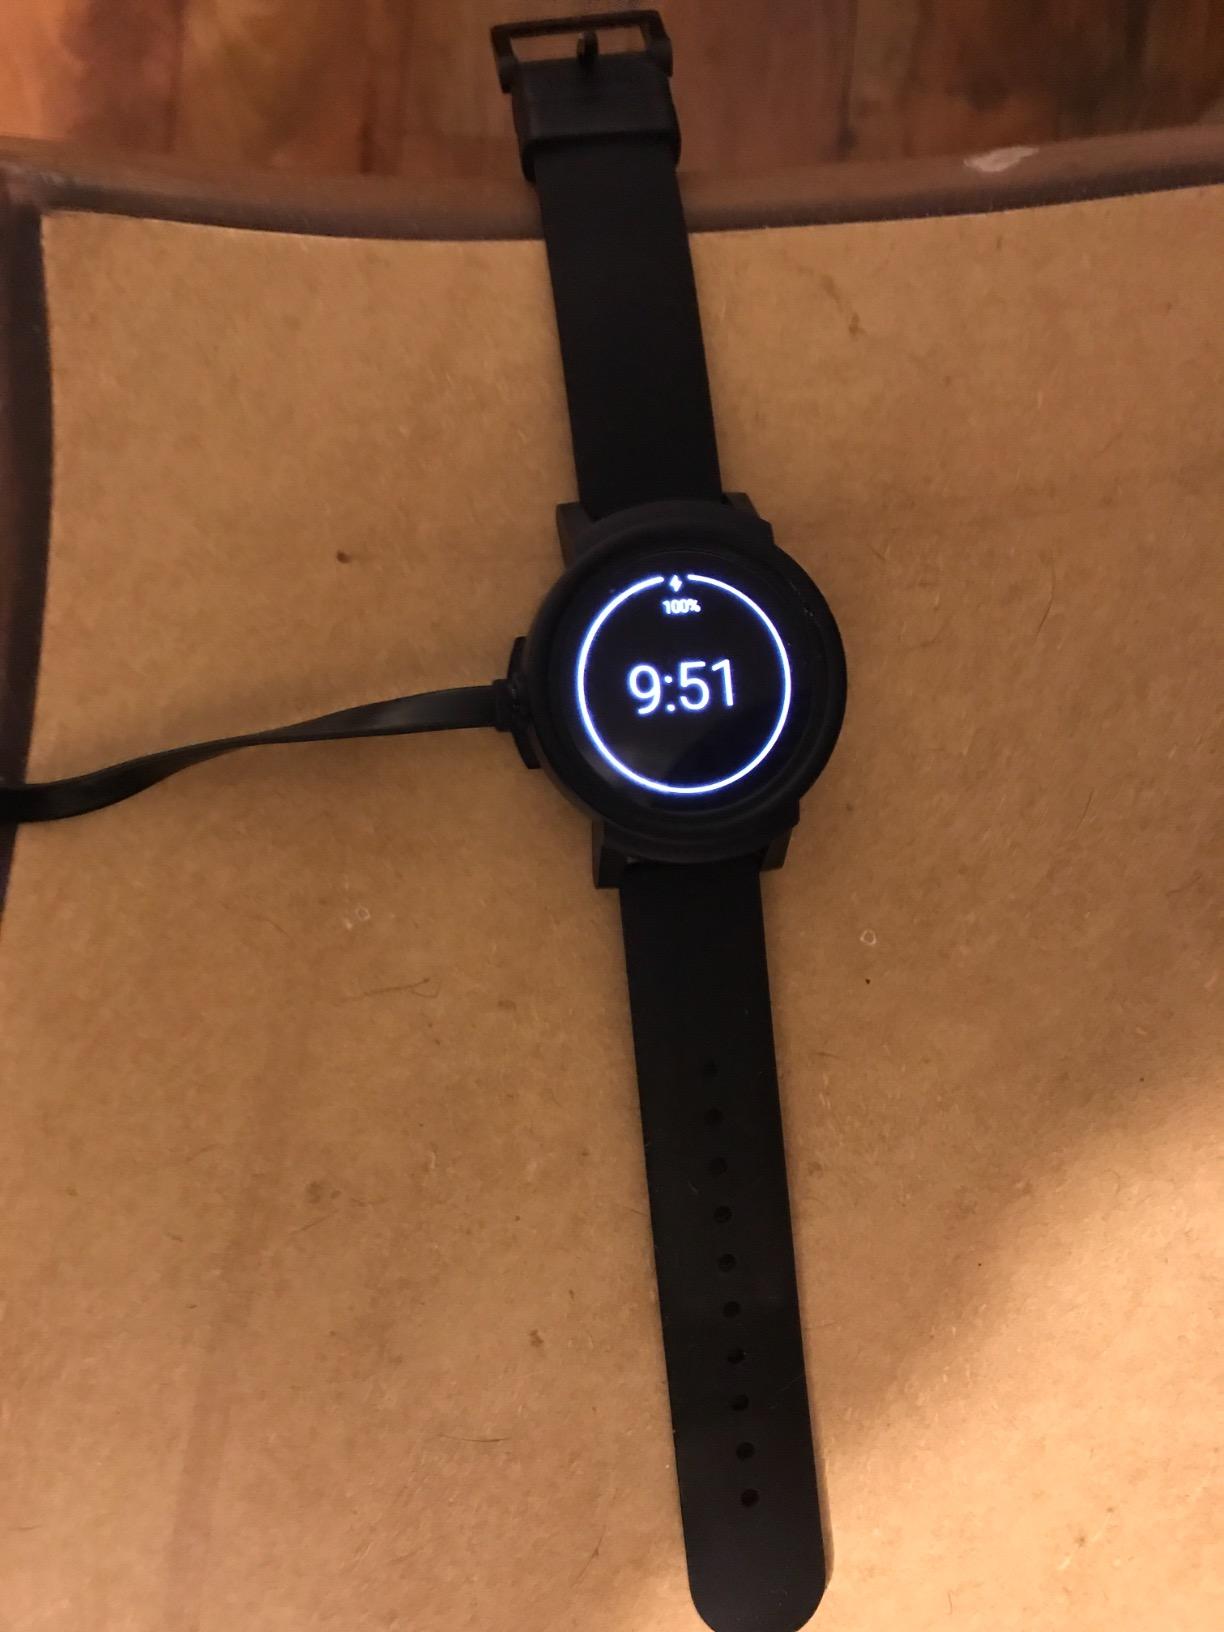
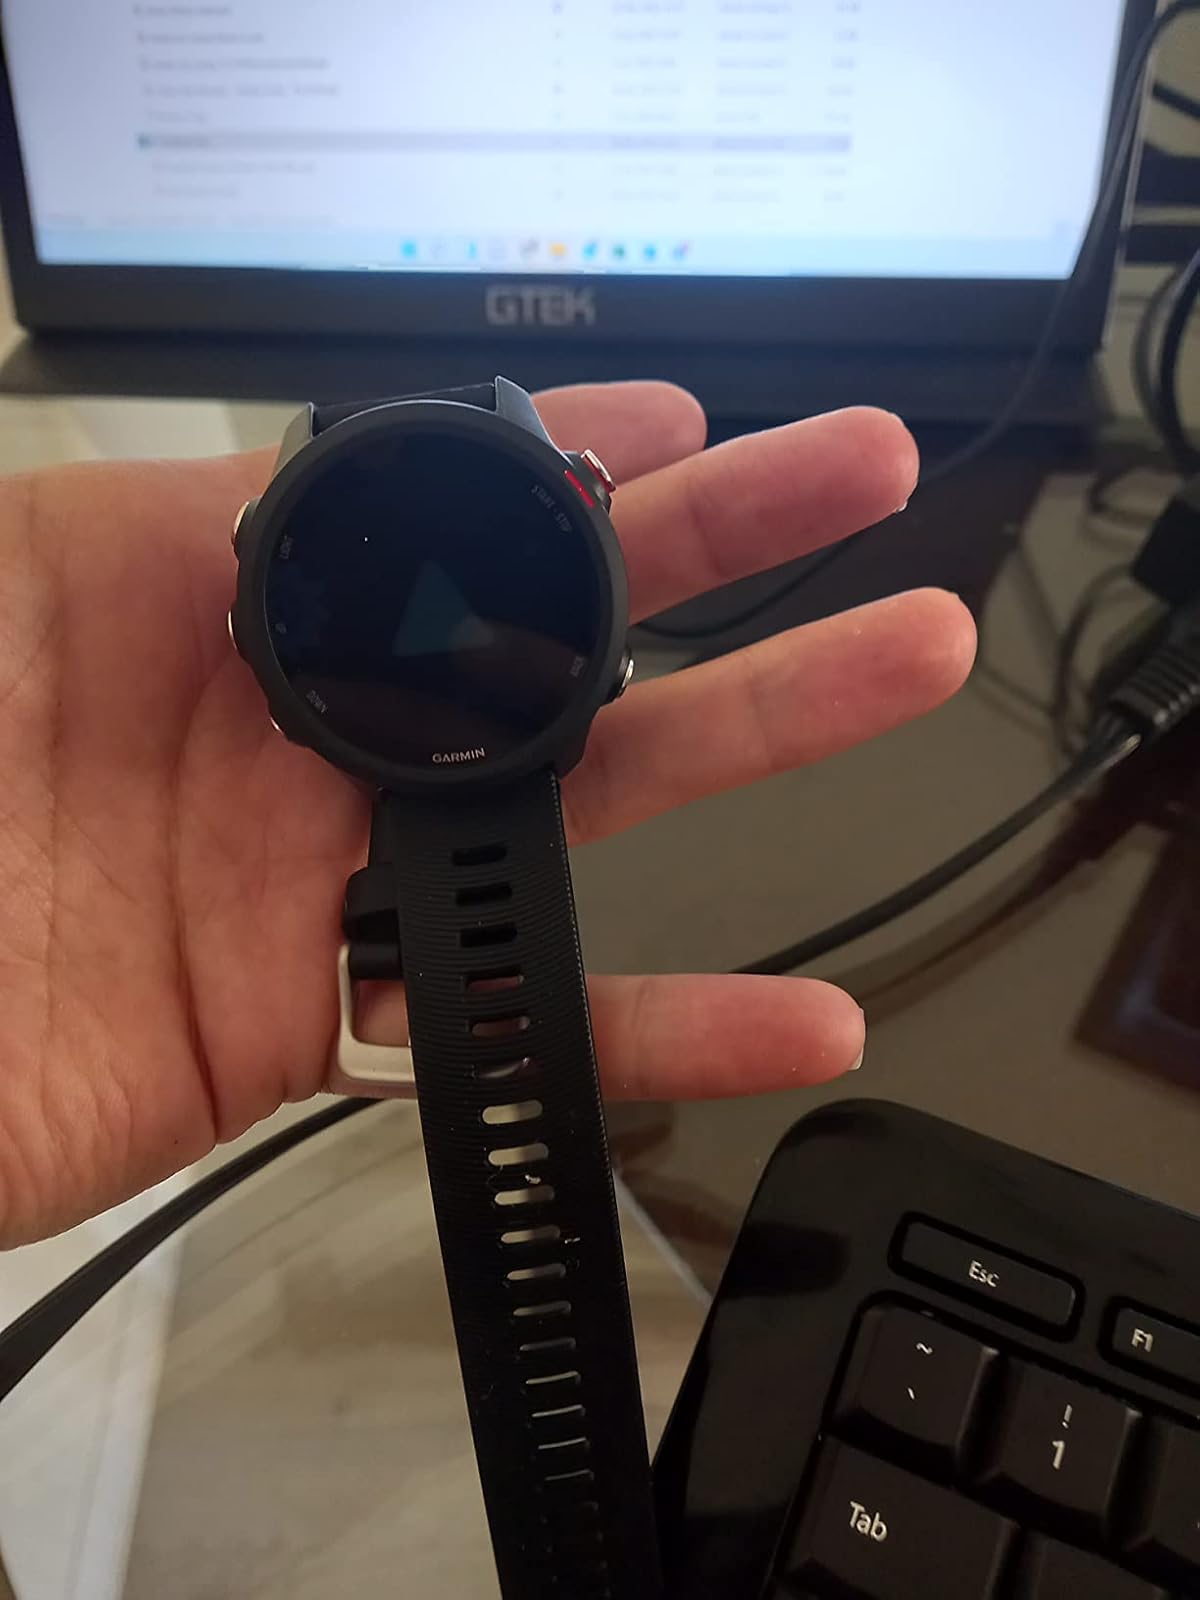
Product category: smartwatch
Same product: no